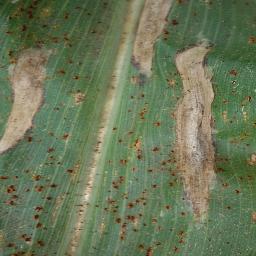
Label: Corn_(Maize)___Northern_Leaf_Blight